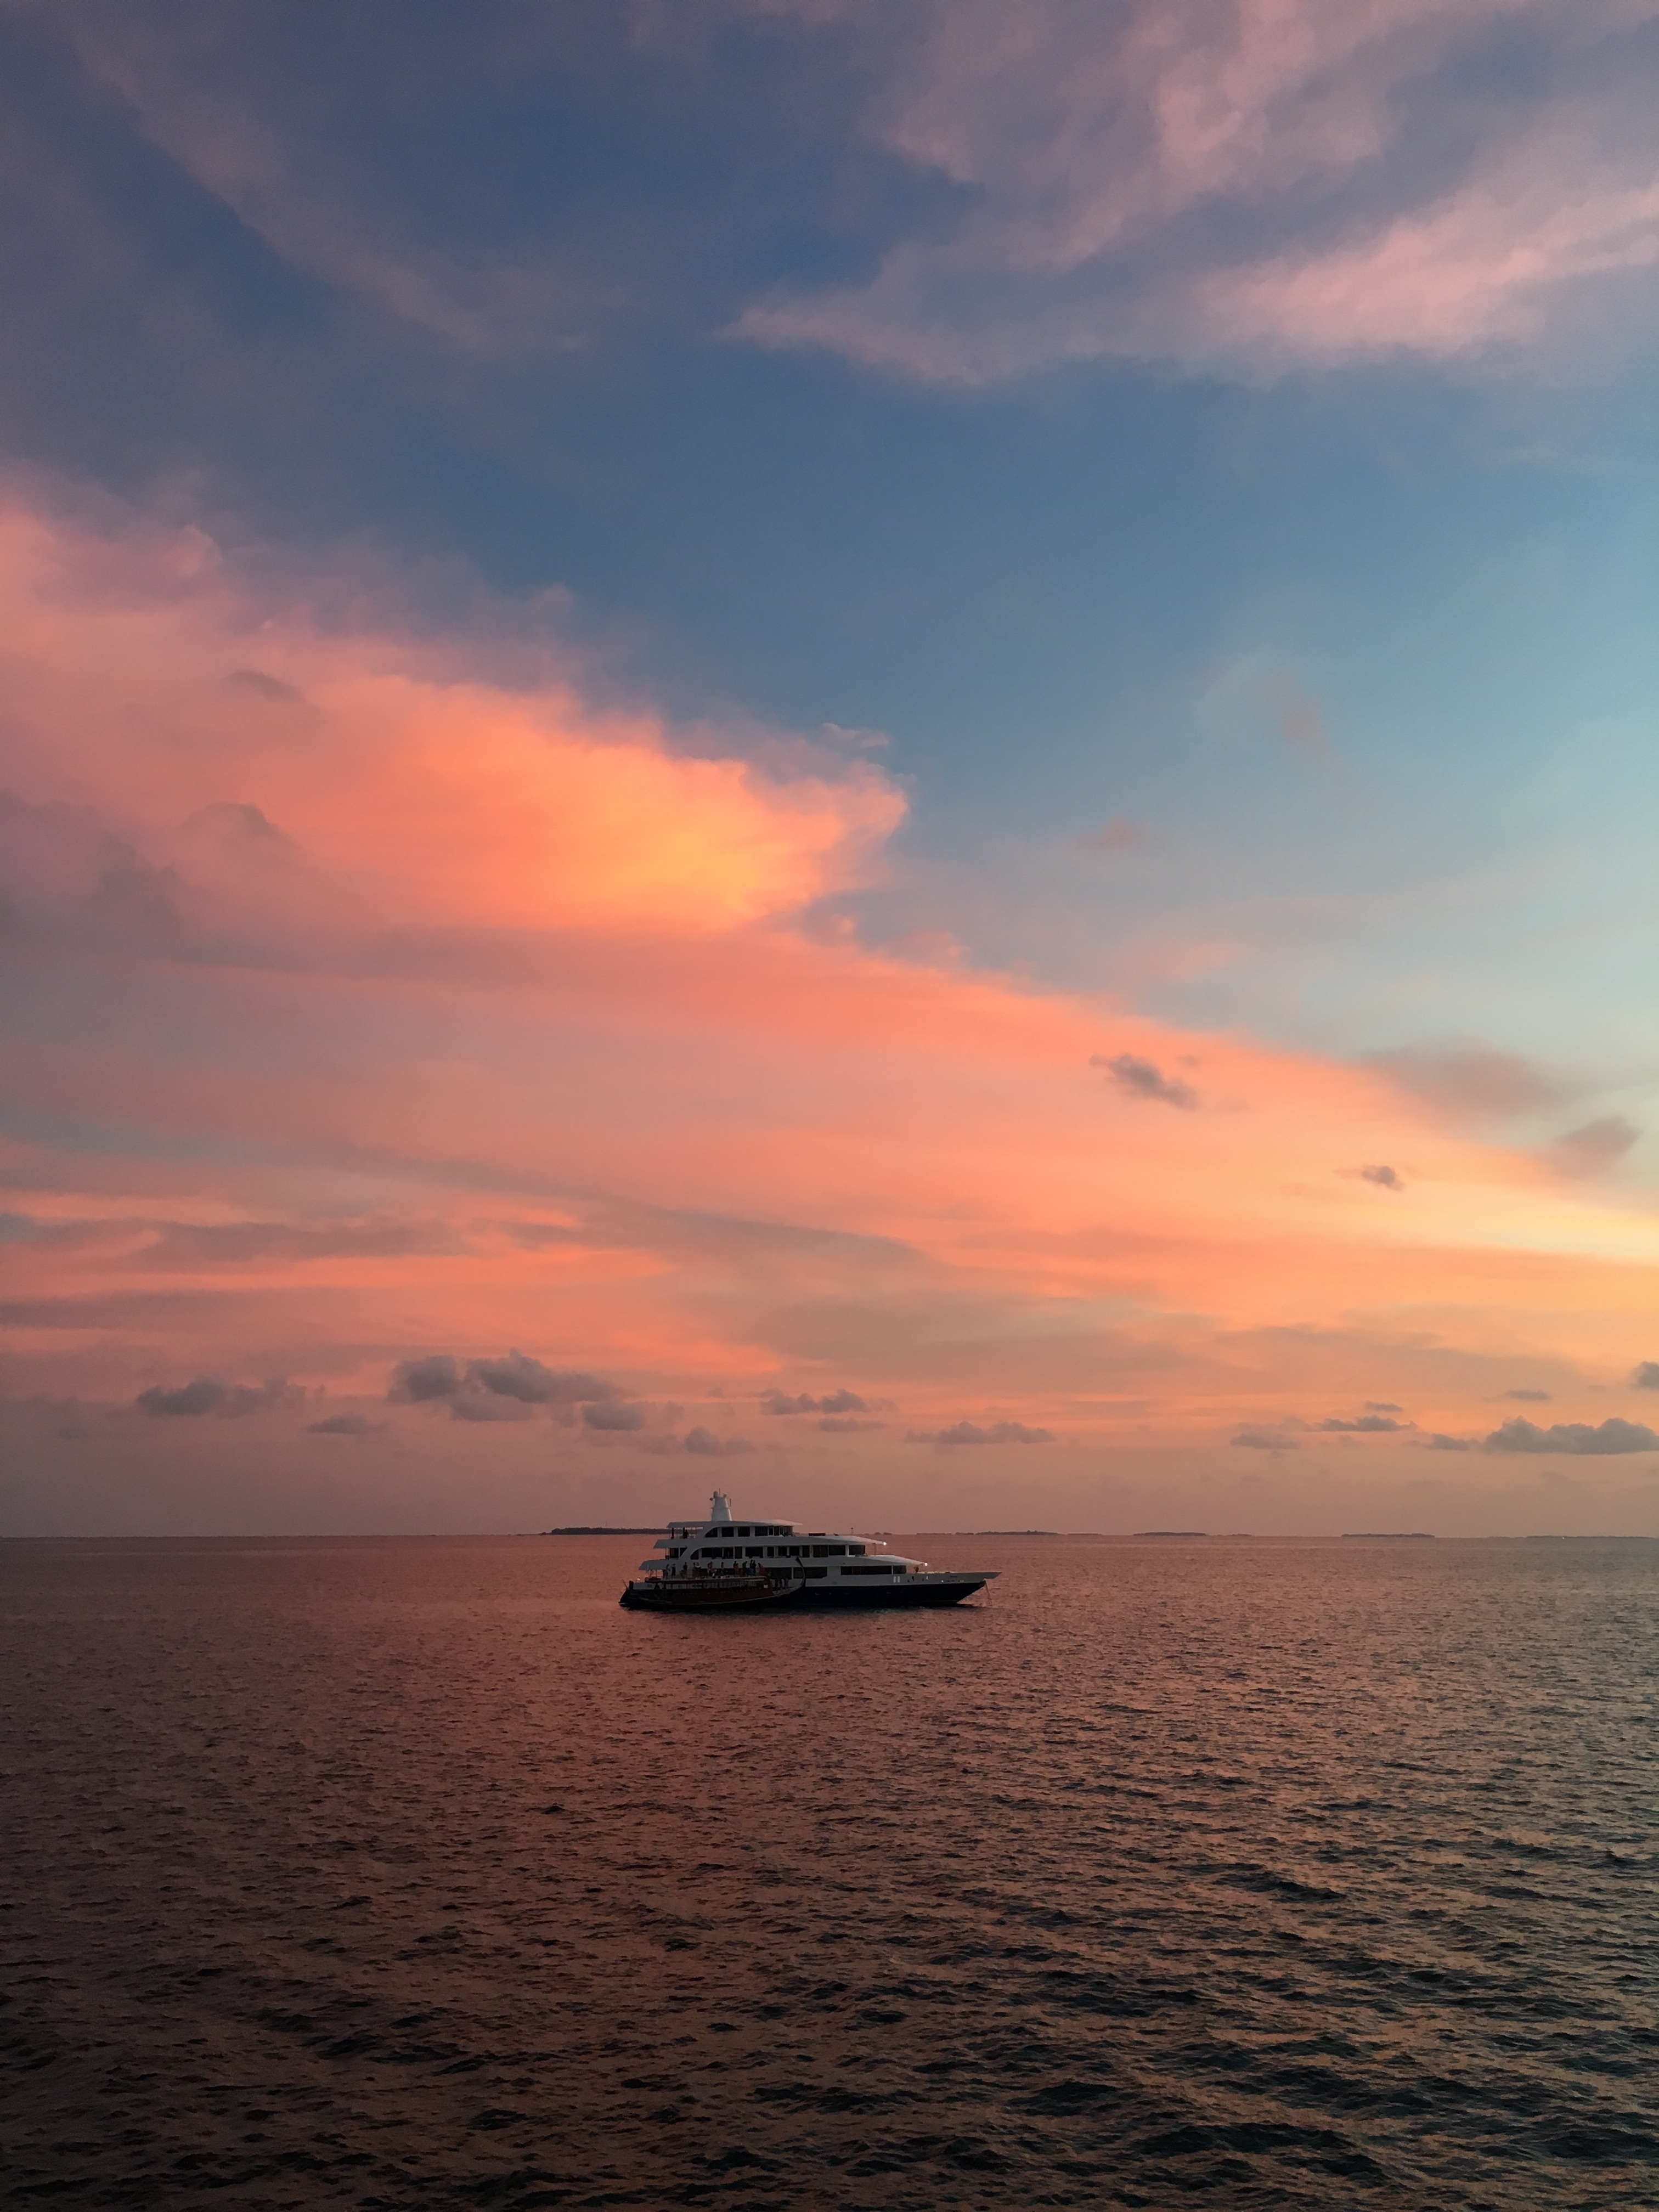
beach, sea, coast, ocean, horizon, cloud, sky, sunrise, sunset, morning, dawn, dusk, evening, red, vehicle, bay, afterglow, the sea